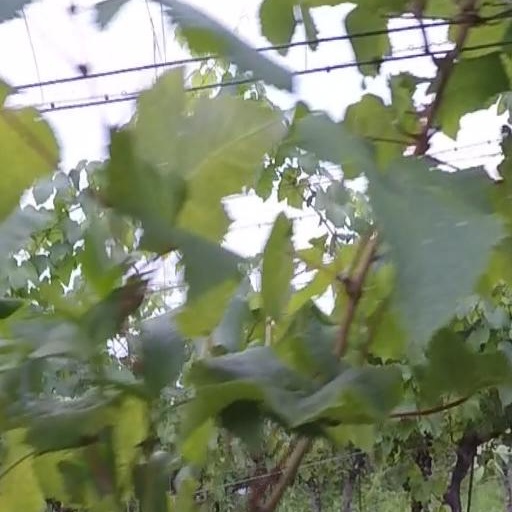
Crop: grape